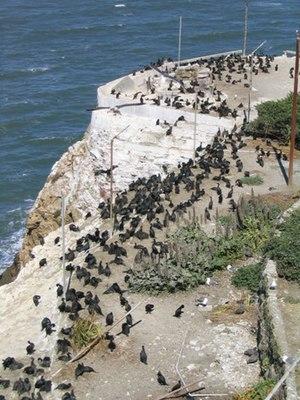
L'île d'Alcatraz, en anglais Alcatraz Island, est une île située dans la baie de San Francisco à 1,92 km du port de San Francisco en Californie, dans l'Ouest des États-Unis.